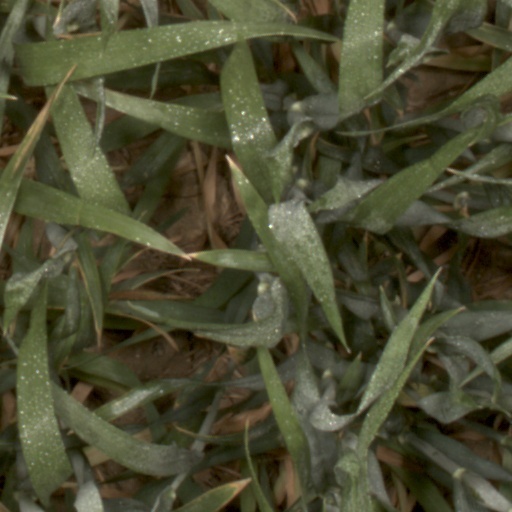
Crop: wheat